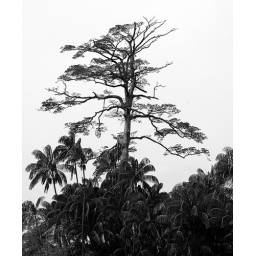
forgotten shot 1: large tree across from symphony lake turned into a stylistic shot in black n white